Morteratsch railway station

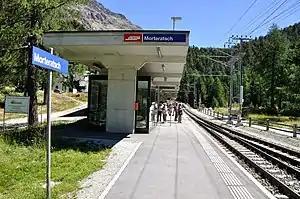
The station platform in 2012

Morteratsch railway station is a railway station in the municipality of Pontresina, in the Swiss canton of Graubünden. It is located on the Bernina line of the Rhaetian Railway. The Morteratsch Glacier lies some to the south of the station and can be reached by a marked hiking trail.